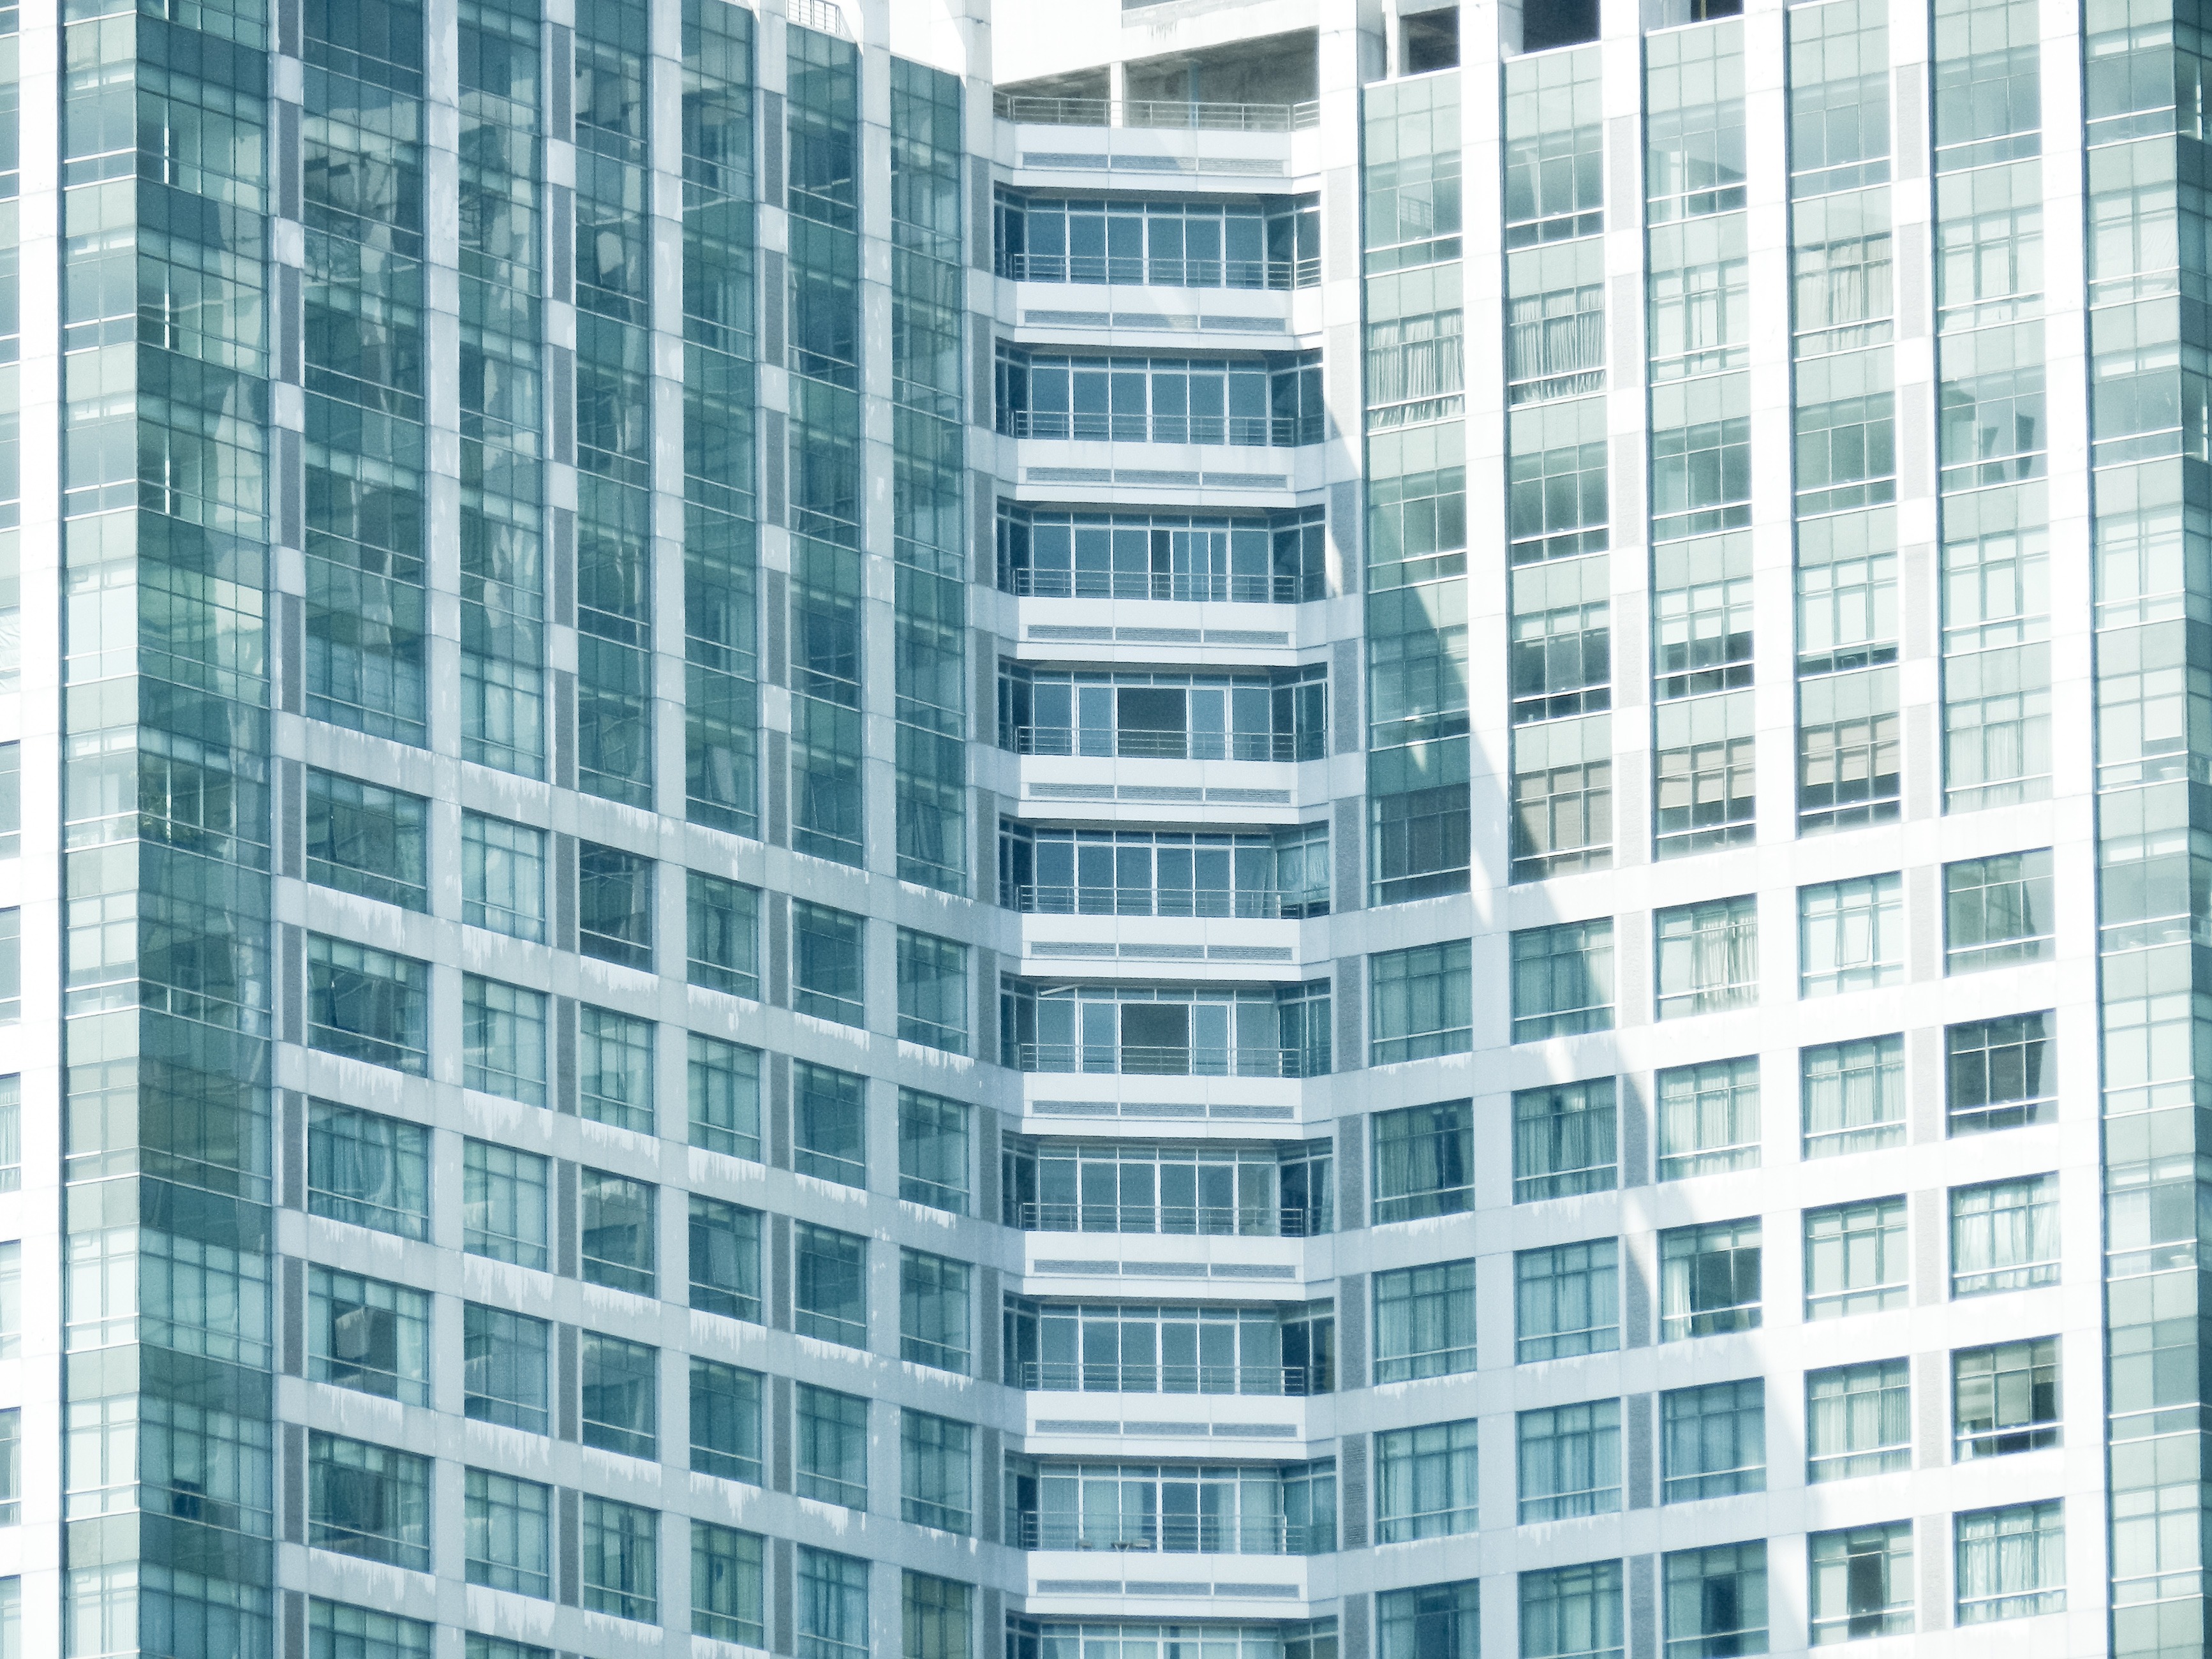
abstract, architecture, window, building, skyscraper, daytime, line, green, geometric, facade, tile, blue, apartment, tower block, background, angle, commercial building, headquarters, elevation, metropolis, condominium, daylighting, urban area, residential area, metropolitan area, mixed use, corporate headquarters, pale color, high tower